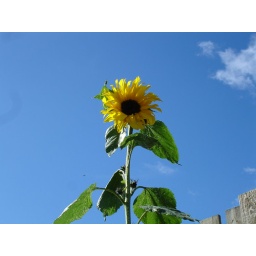
Sunflower in the sun with blue sky and wispy clouds.